Ökumenischer Kirchentag 2021

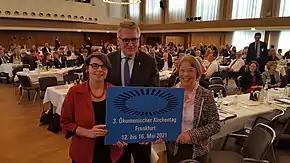
Invitation to the 3. Ökumenischer Kirchentag in Frankfurt

Im November 2011, a synod of the Protestant Church in Hesse and Nassau (EKHN) declared to the Deutscher Evangelischer Kirchentag (DEKT) to be willing to host a Kirchentag in Frankfurt in 2021. The city had been the location for the Protestant Kirchentag four times before, in 1956, 1975, 1987 and 2001. The EKHN-affiliated churches reserved money for the purpose in 2012. If the Diocese of Limburg was willing, the EKHN supported an ecumenical event. After and the Bishop of Limburg, Georg Bätzing invited to support an ecumenical event, the decision for Frankfurt as location for the third Ökumenischer Kirchentag was made in November 2016, at the closing ceremony of the 101st Katholikentag in Münster. An official invitation to a third event in Frankfurt was given in 2018 by the two church bodies, who formed a joint planning unit. They expected more than 100.000 participants. An association, "3. Ökumenischer Kirchentag Frankfurt 2021", was founded then, responsible for legal, financial and organisational matters.